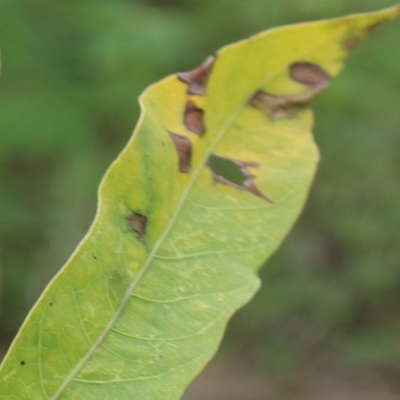
Crop: Cassava
Condition: brown spot